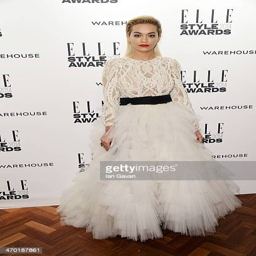
pop artist attends awards at embankment >